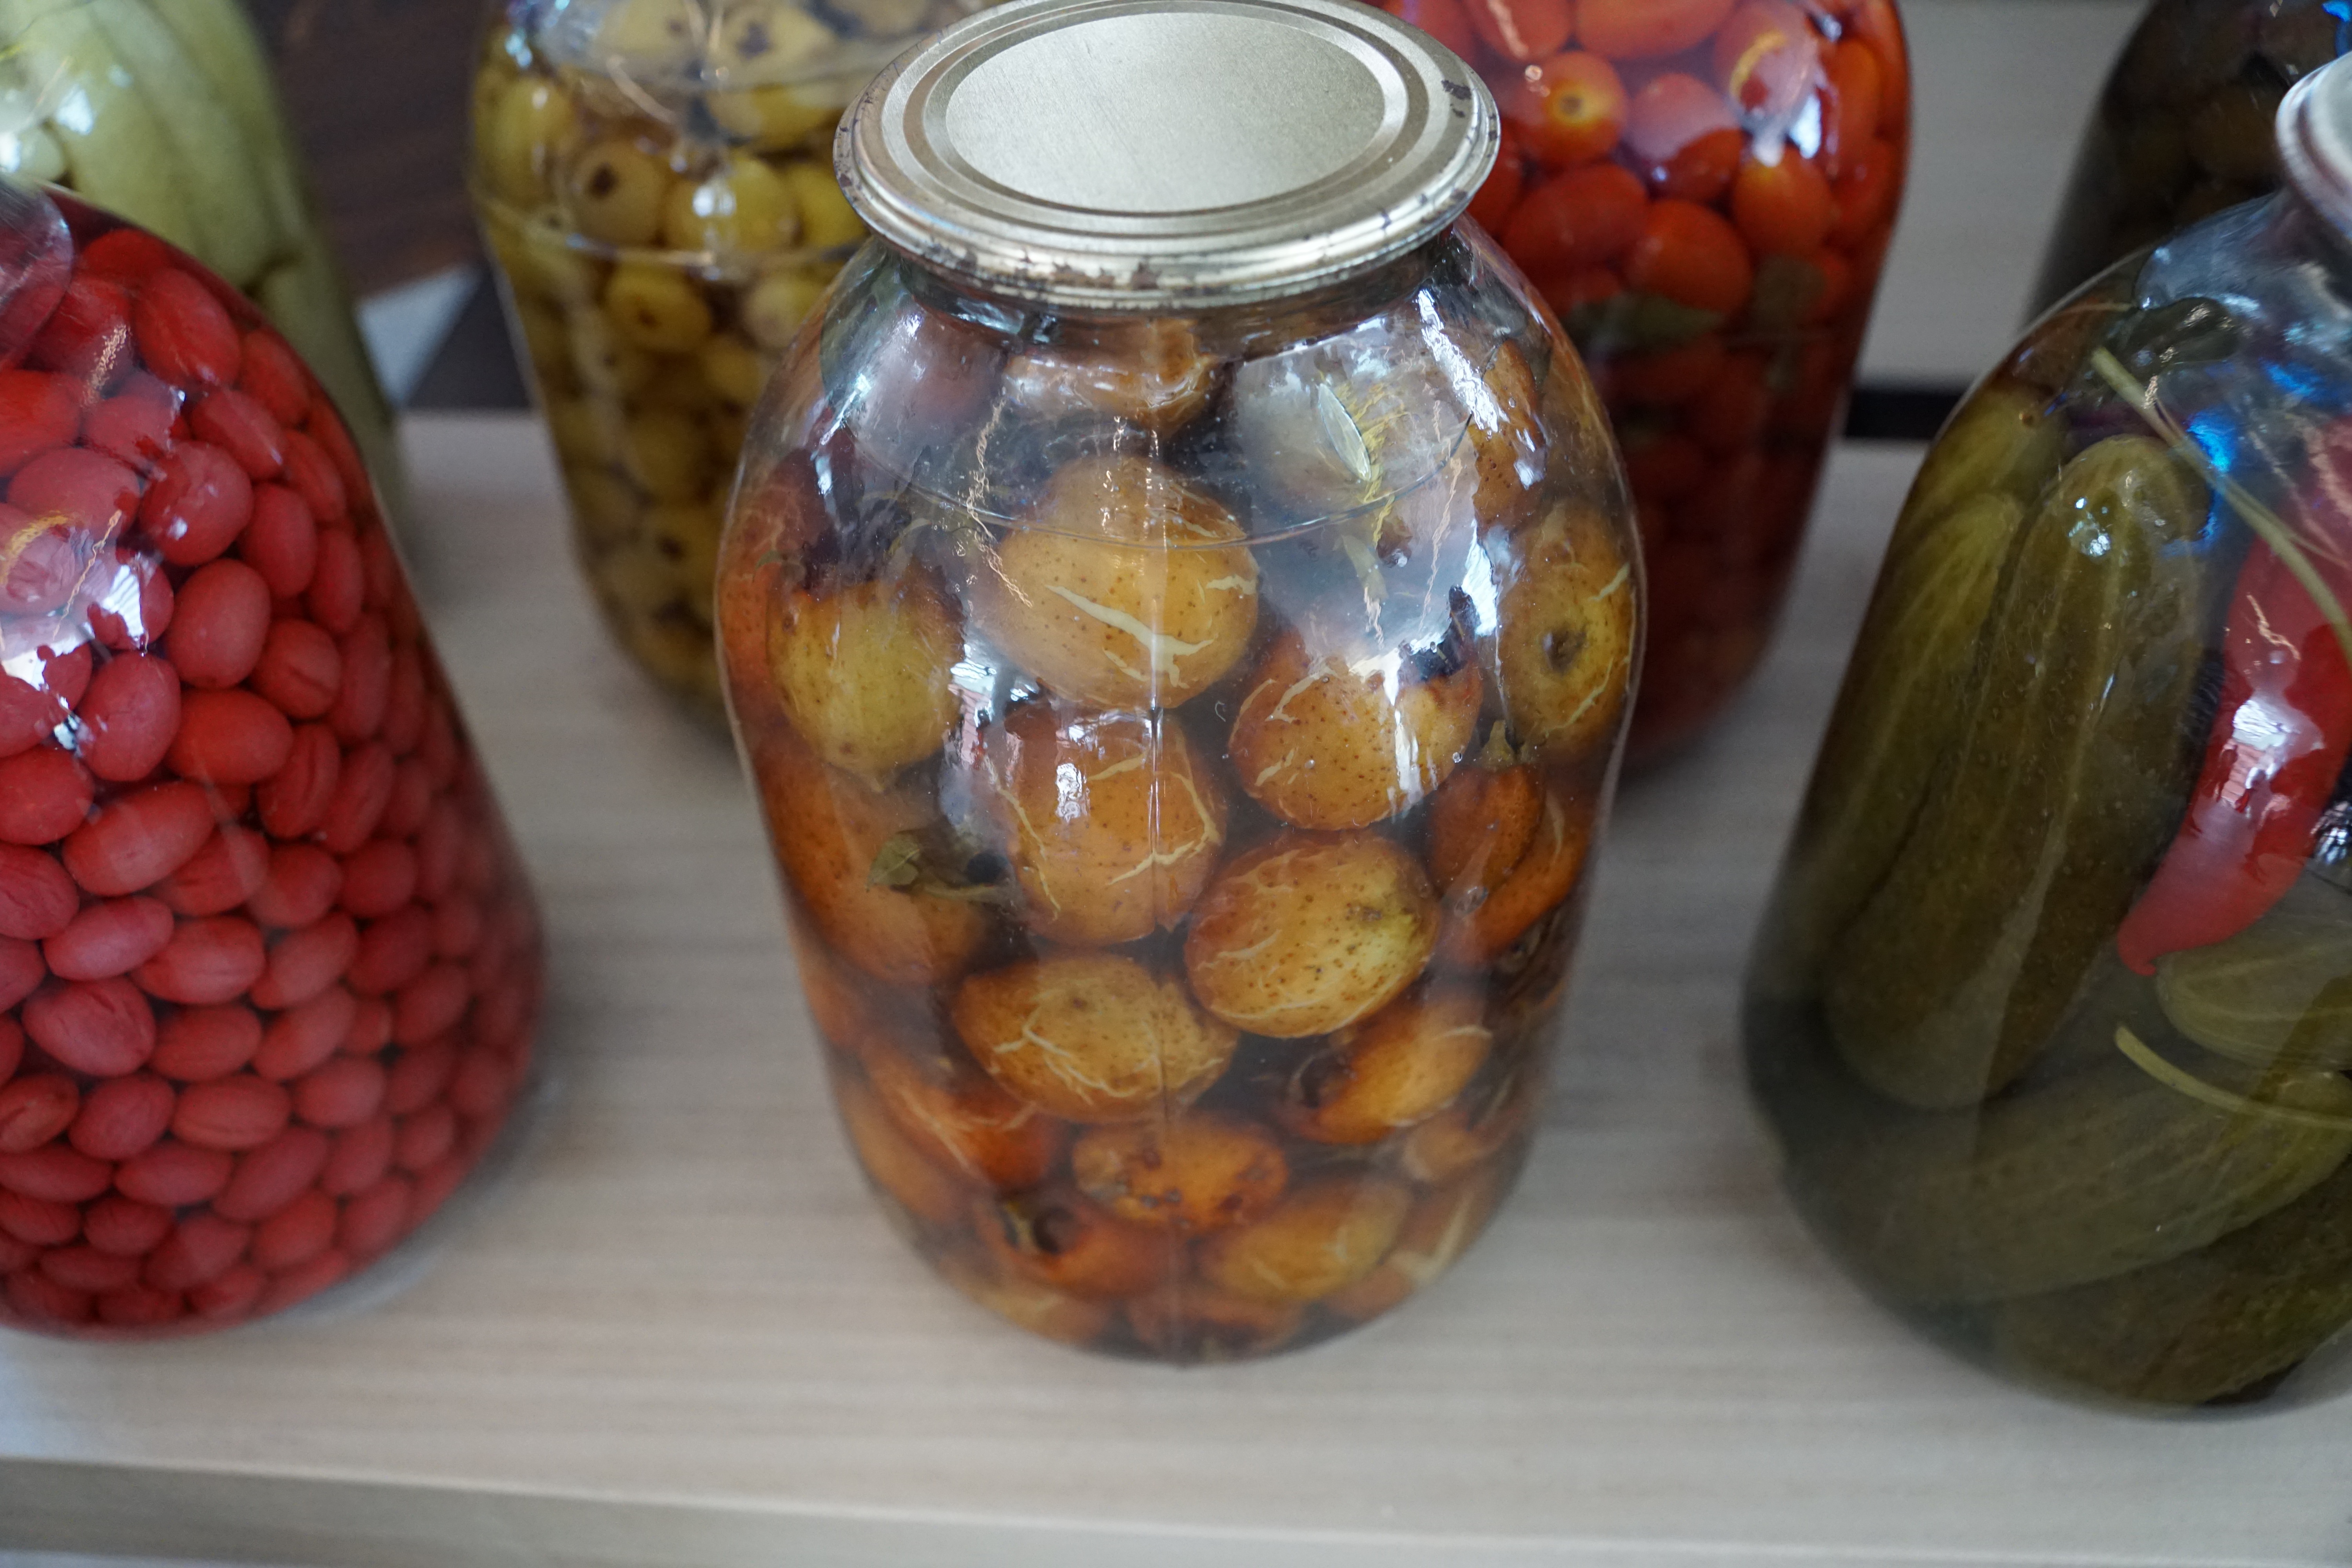
winter, plant, fruit, sweet, food, produce, vegetable, autumn, eat, delicious, art, vegetables, stock, cans, preserve, canning, flowering plant, land plant, food preservation